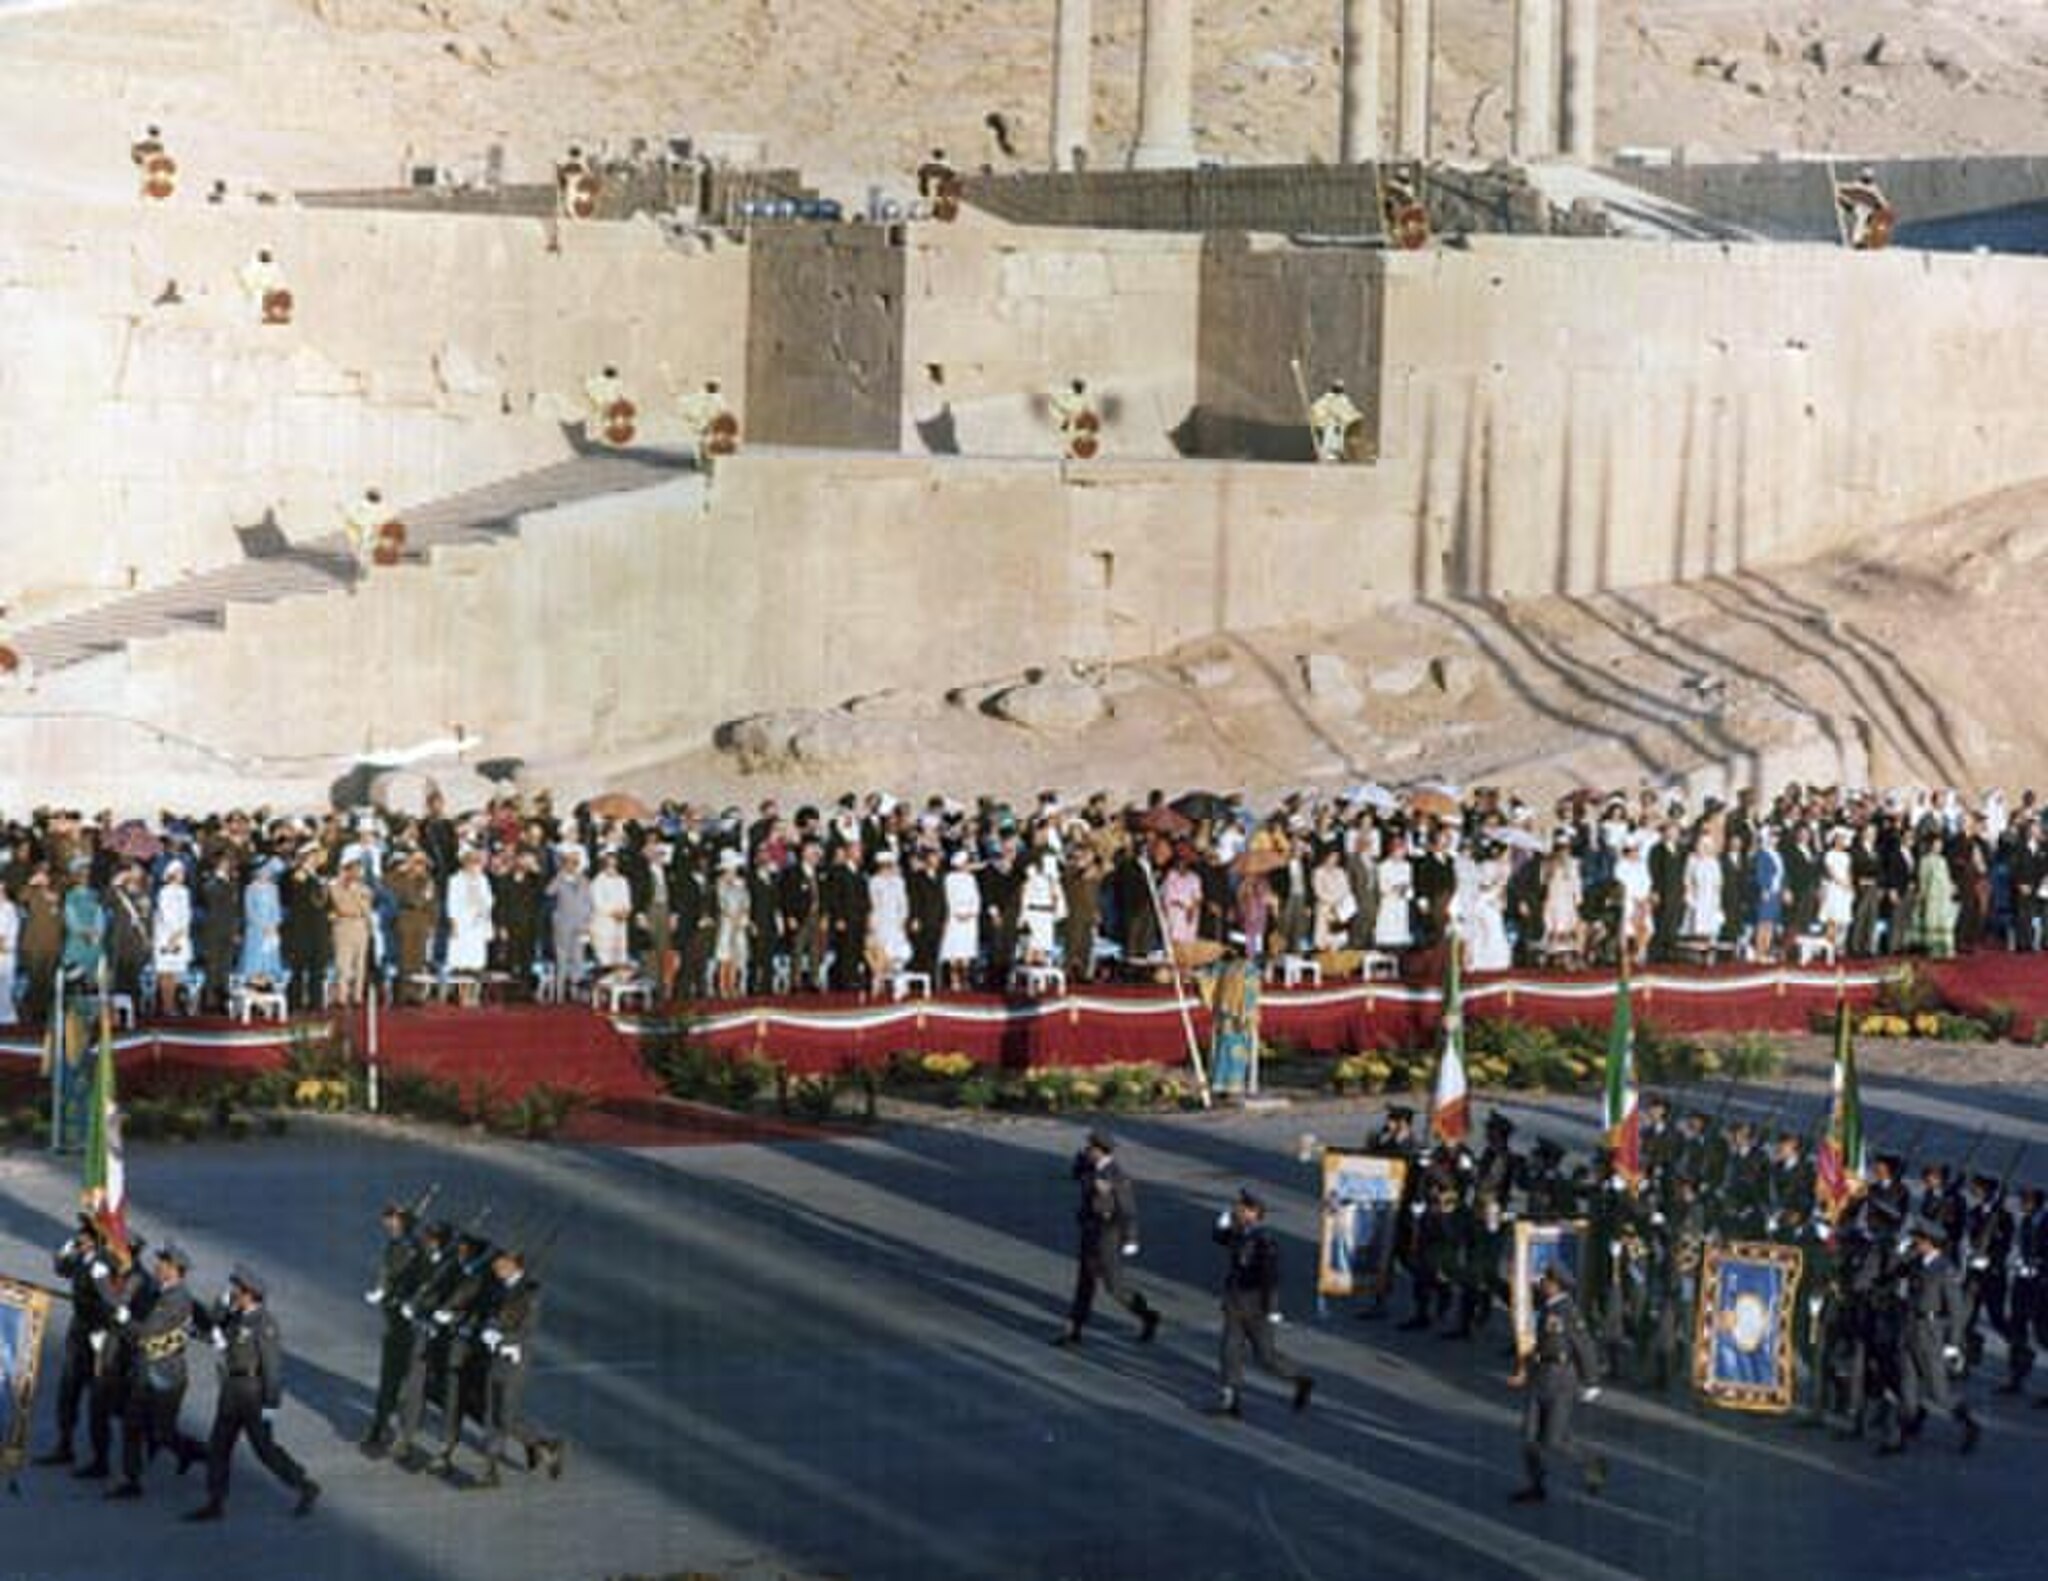
Title: 2500 year celebration (6)
Description: 2500 year celebration of the Persian Empire
Date: 2014-03-26 21:42:51
Categories: PD Iran, Military people with flags of Iran, Photographs of military flags of Iran, Colour guards of Iran, The Parade of History